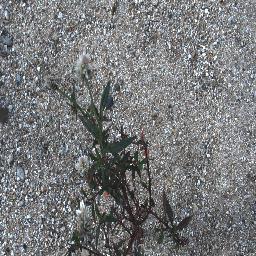
Label: negative